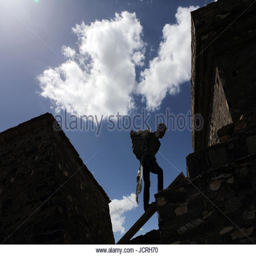
a man climbs up to a stupa against blue and white skies